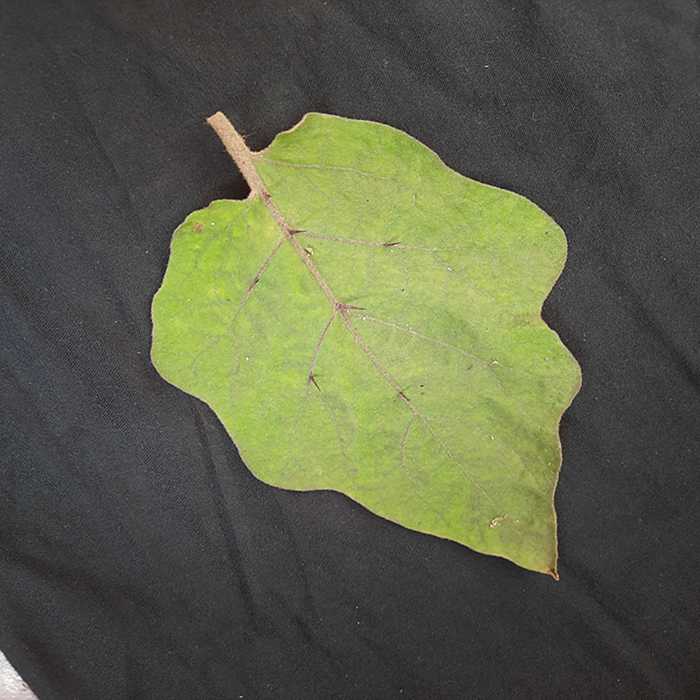
Plant: Eggplant
Label: Eggplant fresh leaf